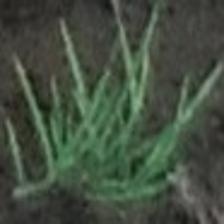
Label: clustered